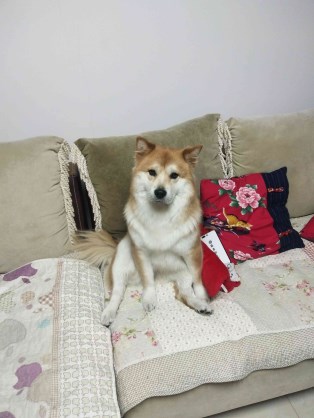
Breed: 1043-n000001-Shiba_Dog